2010 United States House of Representatives elections in New York

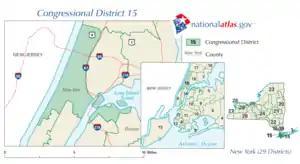

Democratic and Working Families incumbent Charles Rangel ran for reelection, challenged by Republican, Conservative and Jobs Now Party nominee Michel Faulkner, Independence and Vote People for Change Party nominee Craig Schley, and Socialist Worker nominee Roger Calero.